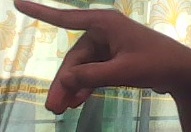
ASL sign: P